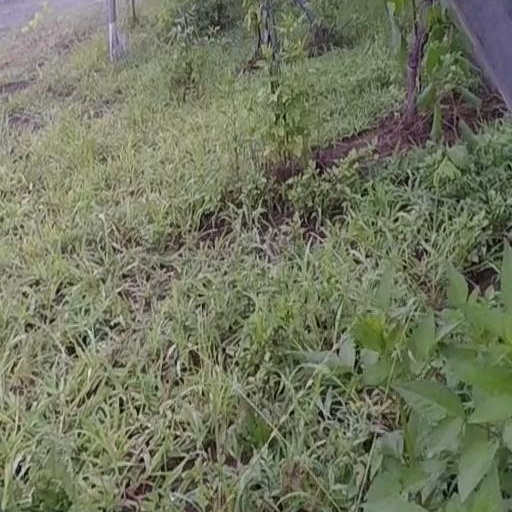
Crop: grape